Imperial Museum of Brazil

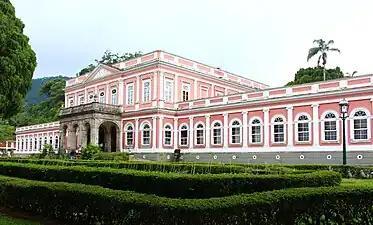
Petrópolis Imperial Palace

The Museu Imperial de Petrópolis is a museum in the historic center of Petrópolis, Rio de Janeiro, Brazil. It is housed in the Petrópolis Imperial Palace, the former summer residence of Emperor Pedro II (reigned 1831–1889), which was built starting in 1845.